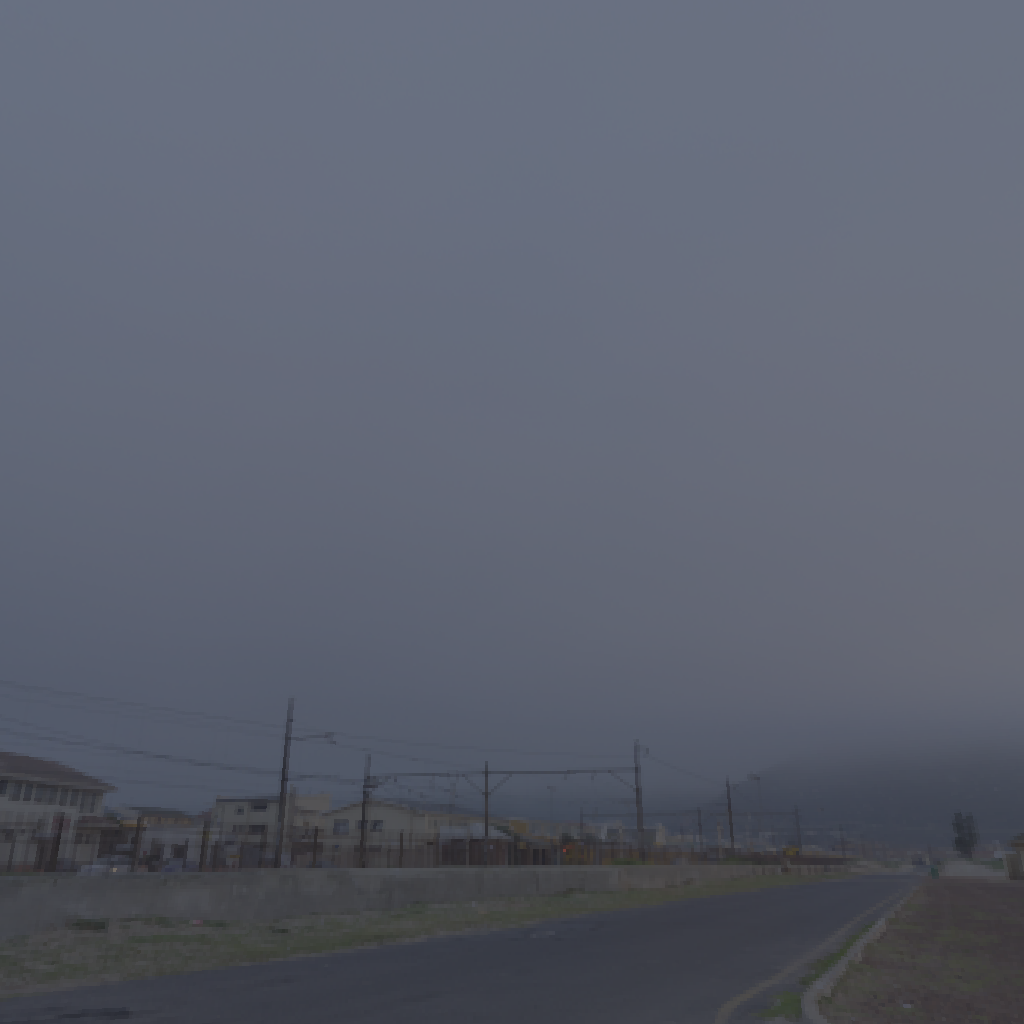
scene-linear HDR photo, Beach Parking, outdoor, road, parking, fog, backplates, skies, urban, sunrise-sunset, overcast, low contrast, natural light, high dynamic range, physically based lighting